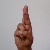
The image shows a hand gesture representing the letter 'R' in Indian Sign Language.